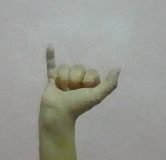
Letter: ya